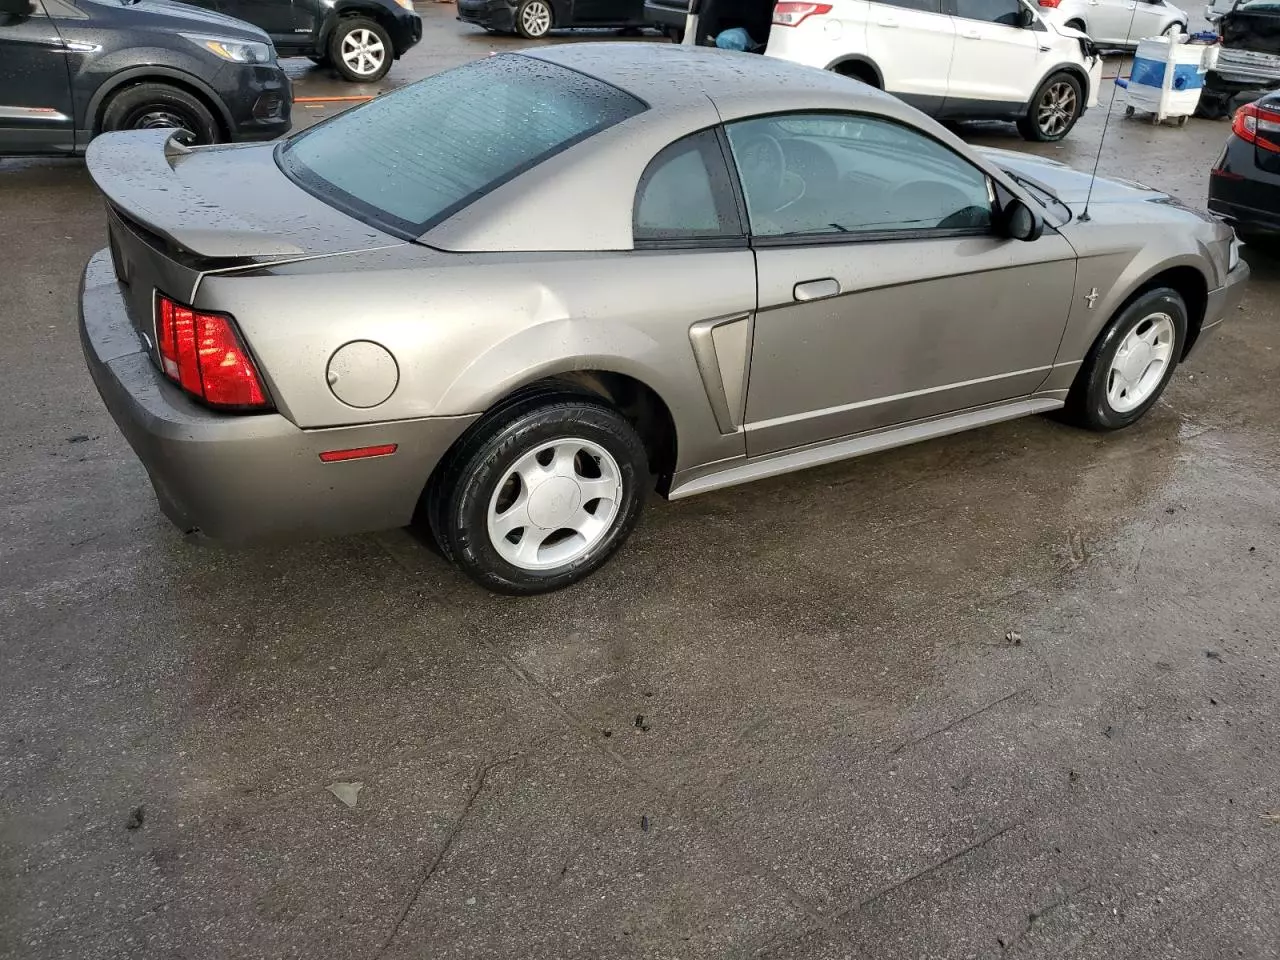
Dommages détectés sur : pare-choc avant, capot, aile arrière droite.
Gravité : majeur